Emmett H. Walker Jr.

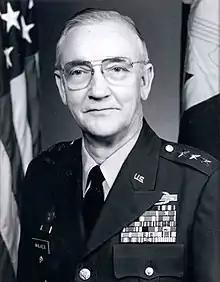
Walker as lieutenant general and chief, National Guard Bureau

Emmett H. 'Mickey' Walker (March 16, 1924 – December 11, 2007) was a U.S. Army lieutenant general who served as the Chief of the National Guard Bureau from 1982 to 1986.